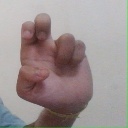
अक्षर: अ